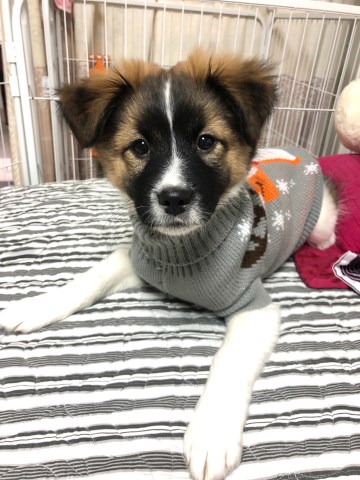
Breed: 3336-n000121-chinese_rural_dog